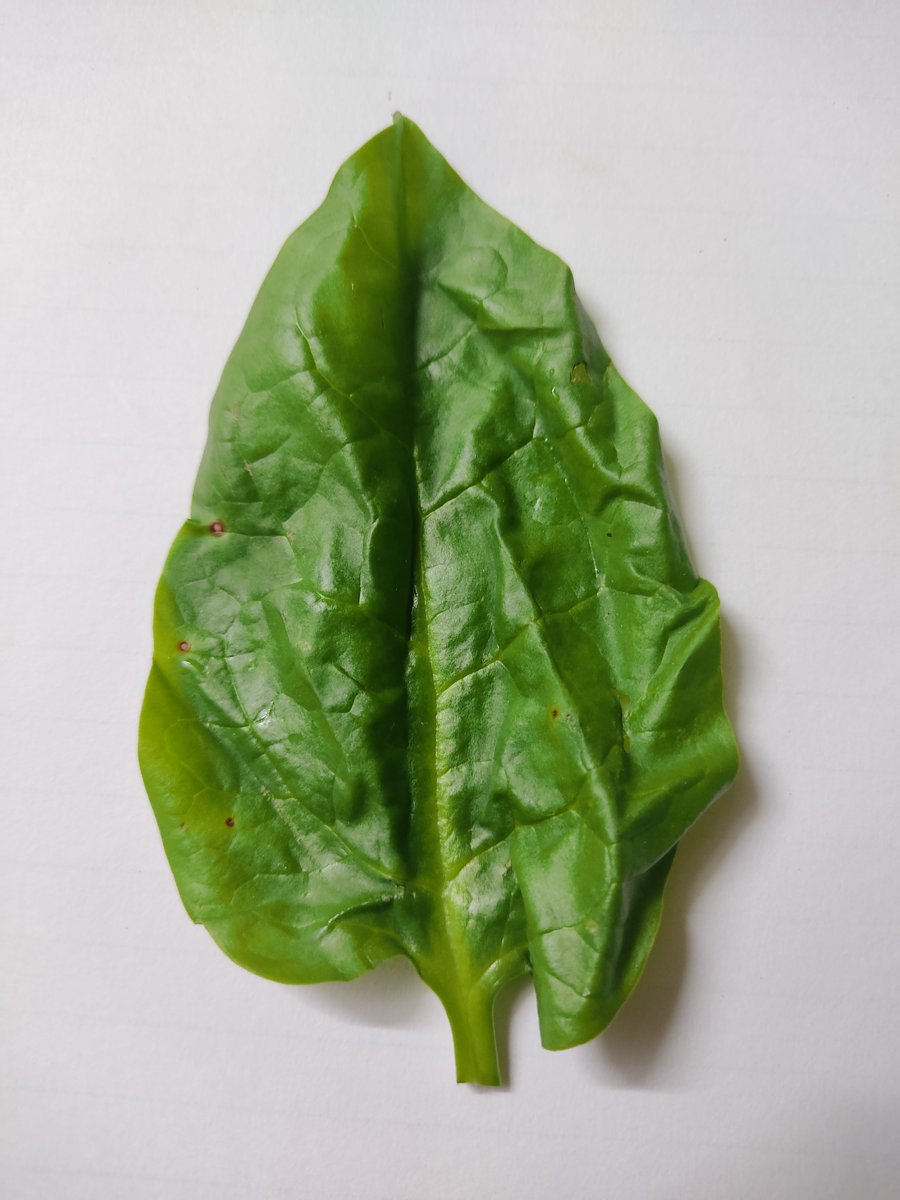
Label: Healthy-Leaf